Tropical Storm Mangkhut (2013)

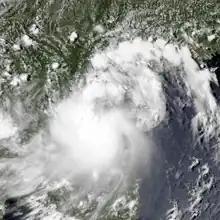
Tropical Storm Mangkhut at peak intensity approaching Vietnam on August 7

Tropical Storm Mangkhut, known in the Philippines as Tropical Depression Kiko, was a storm that made landfall in Vietnam during August 7 and 8, 2013. Mangkhut, a replacement name for "Durian", which is a Thai fruit for mangosteen. The 10th named storm of this season. Shortly after Tropical Storm Jebi made landfall over northern Vietnam, another area of low pressure was recognized northeast of Puerto Princesa, Palawan, the system is also favorable for any intensification. After being named "Kiko" by PAGASA, the storm consolidated further, resulting in being named "Mangkhut" as it intensified into a tropical storm. Mangkhut moved north-northwest before making landfall over northern Vietnam. The system later dissipated at Laos on August 8.